Our Choice

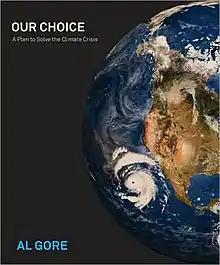

Our Choice is a 2009 book written by former U.S. Vice President Al Gore and published by Rodale, Inc. in Emmaus, Pennsylvania.